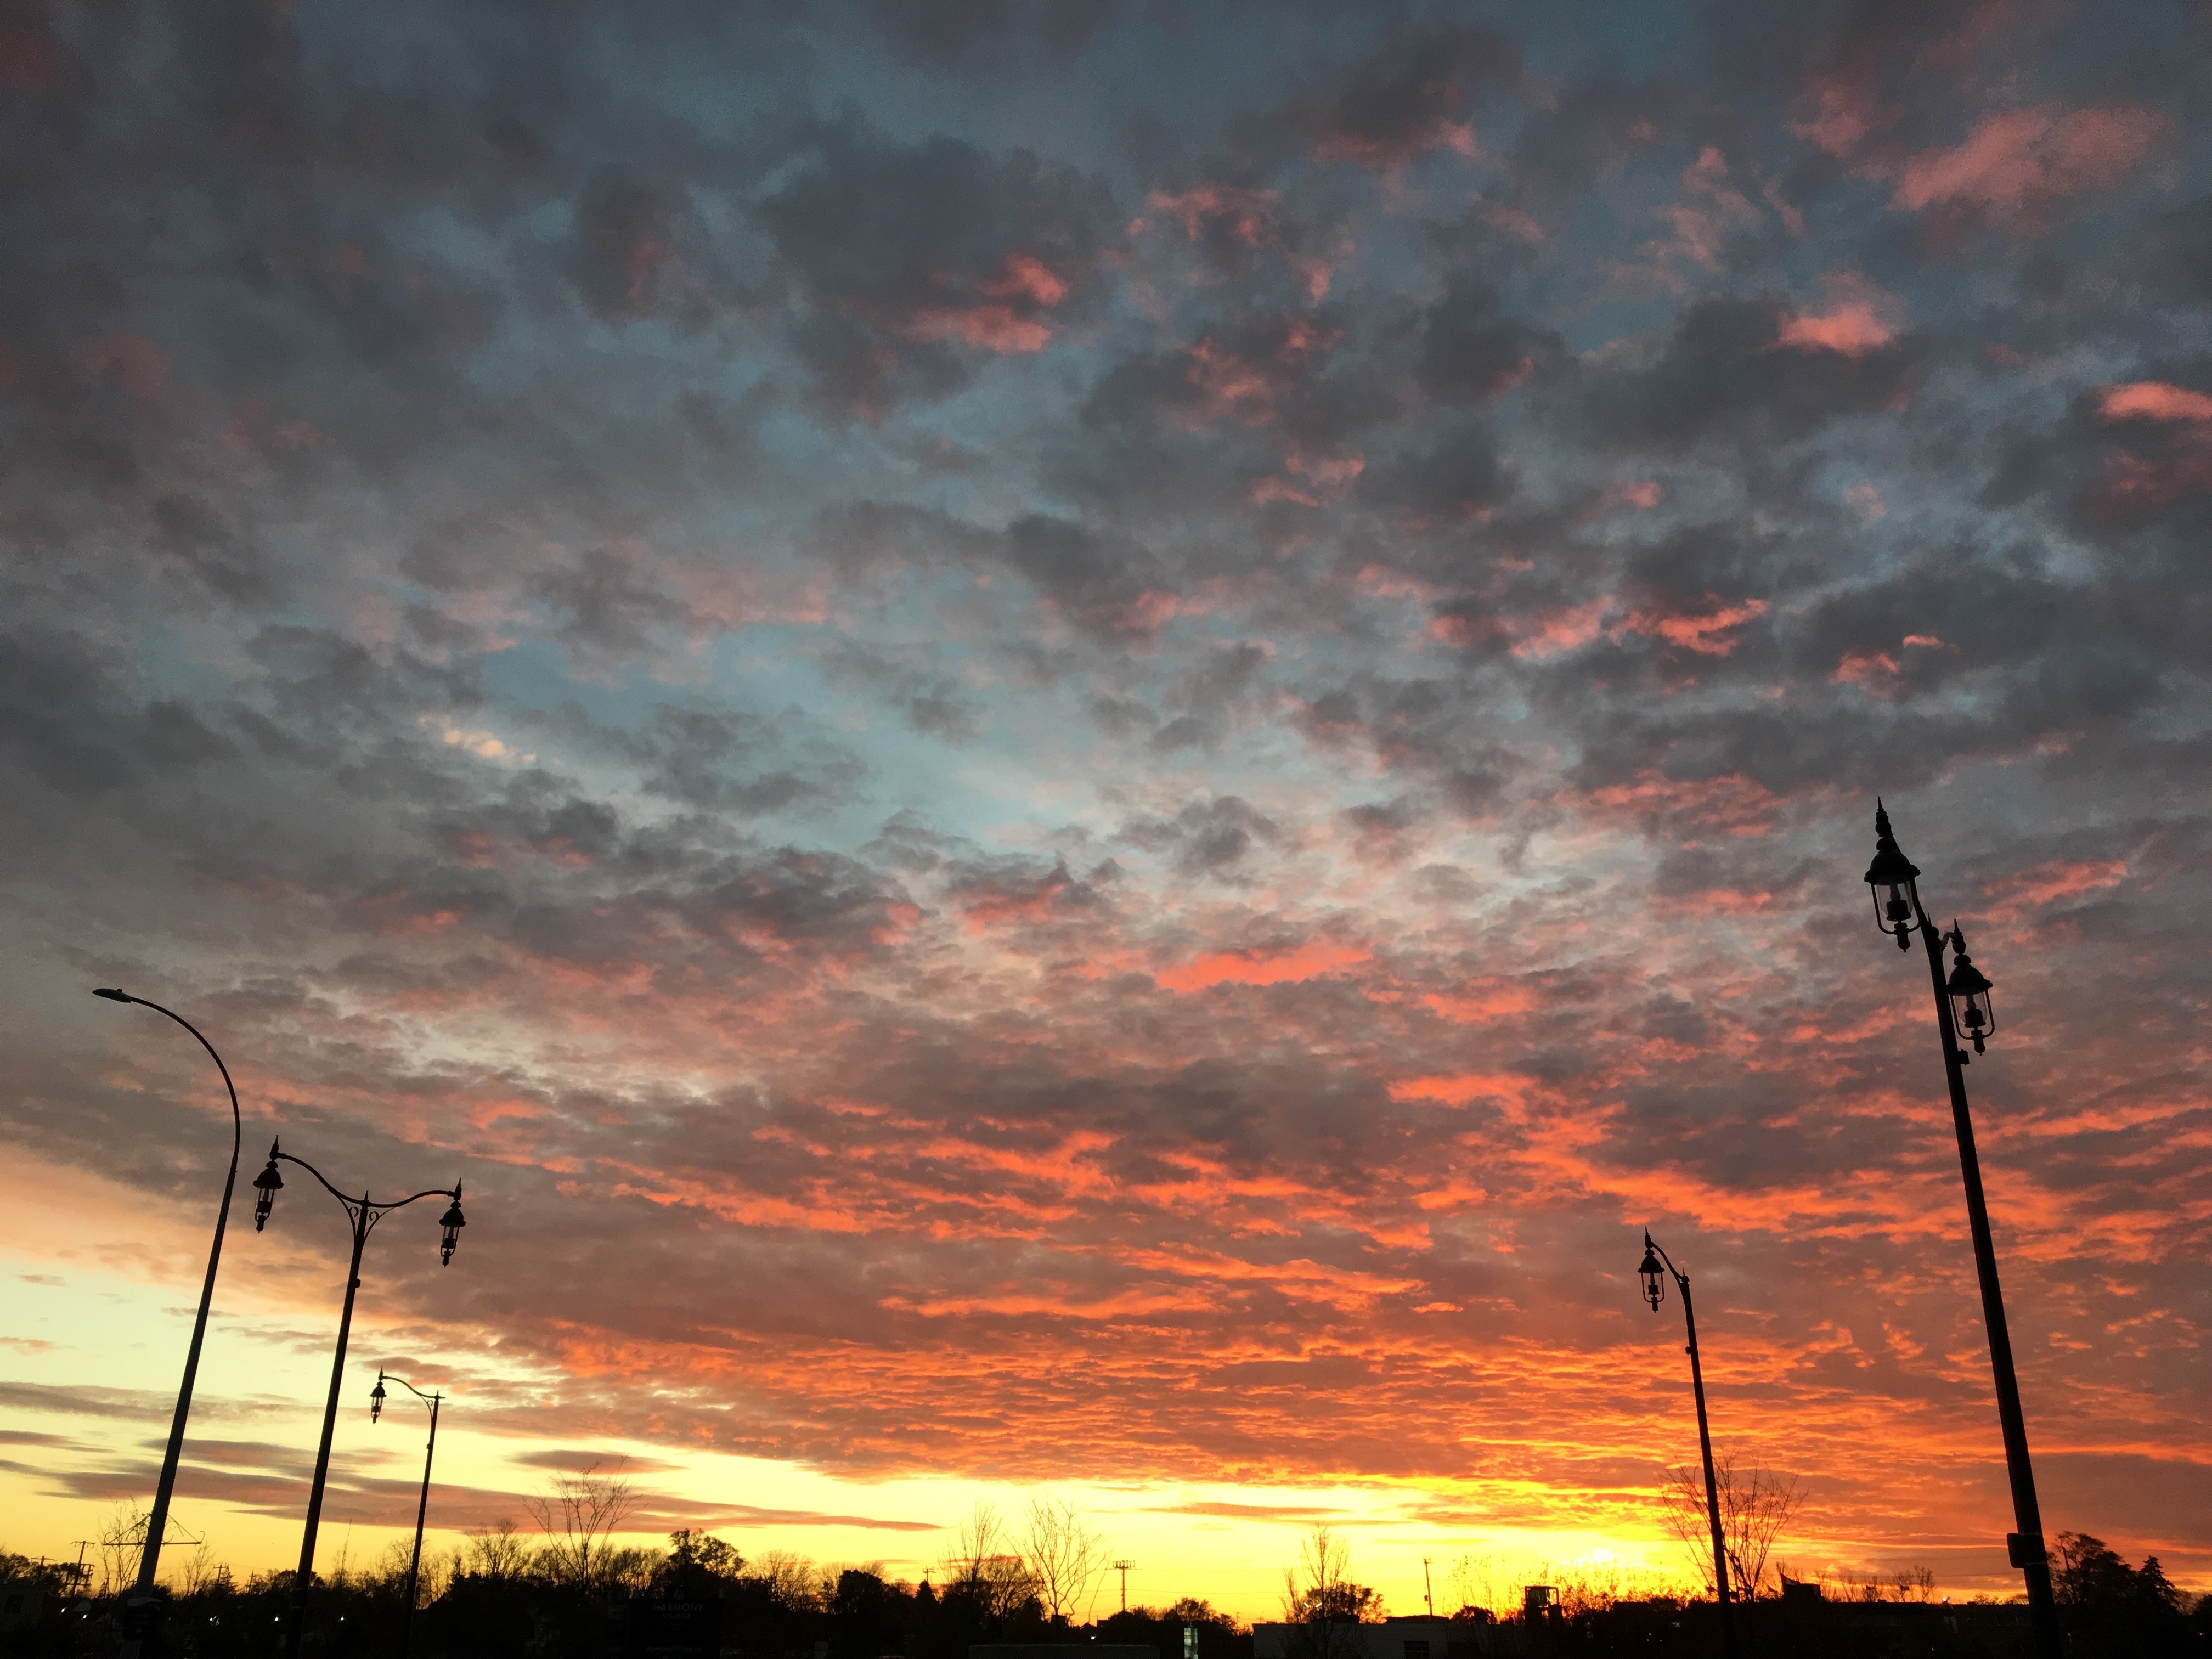
horizon, cloud, sky, sun, sunrise, sunset, sunlight, morning, dawn, atmosphere, dusk, evening, afterglow, meteorological phenomenon, red sky at morning